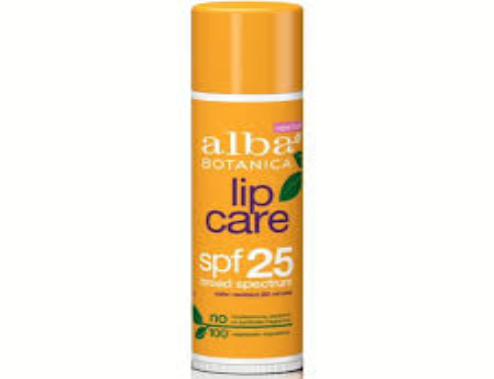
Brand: Alba Botanica
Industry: Necessities